Bitonto

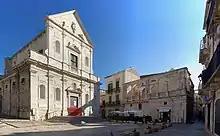
Palaces in Cavour Square

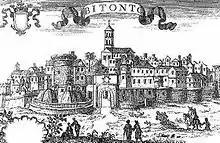
Old engraving of Bitonto

Bitonto is a "comune" in the Metropolitan City of Bari, in the Italian region of Apulia. It lies to the west of Bari. It is nicknamed the "City of Olives", due to the numerous olive groves surrounding the city.